Abdashtart I

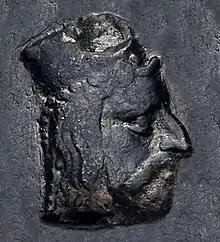
Portrait of Abdashtart ("Straton") I from his coinage. Circa 365–352 BC.

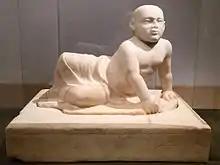
The Baalshillem Temple Boy – a votive statue said to depict Abdashtart I, given by his father Baalshillem II at the Temple of Eshmun.

Abdashtart I (in Greek, Straton I) was a king of the Phoenician city-state of Sidon who reigned from 365 BC to 352 BC following the death of his father, Baalshillem II.